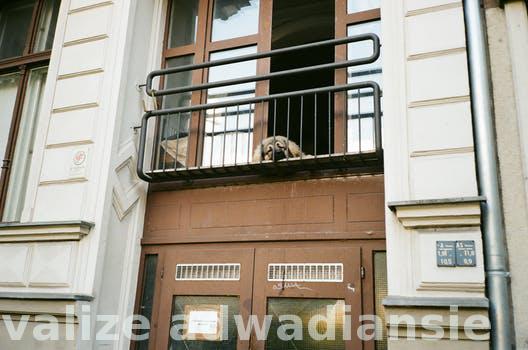
Label: Watermark